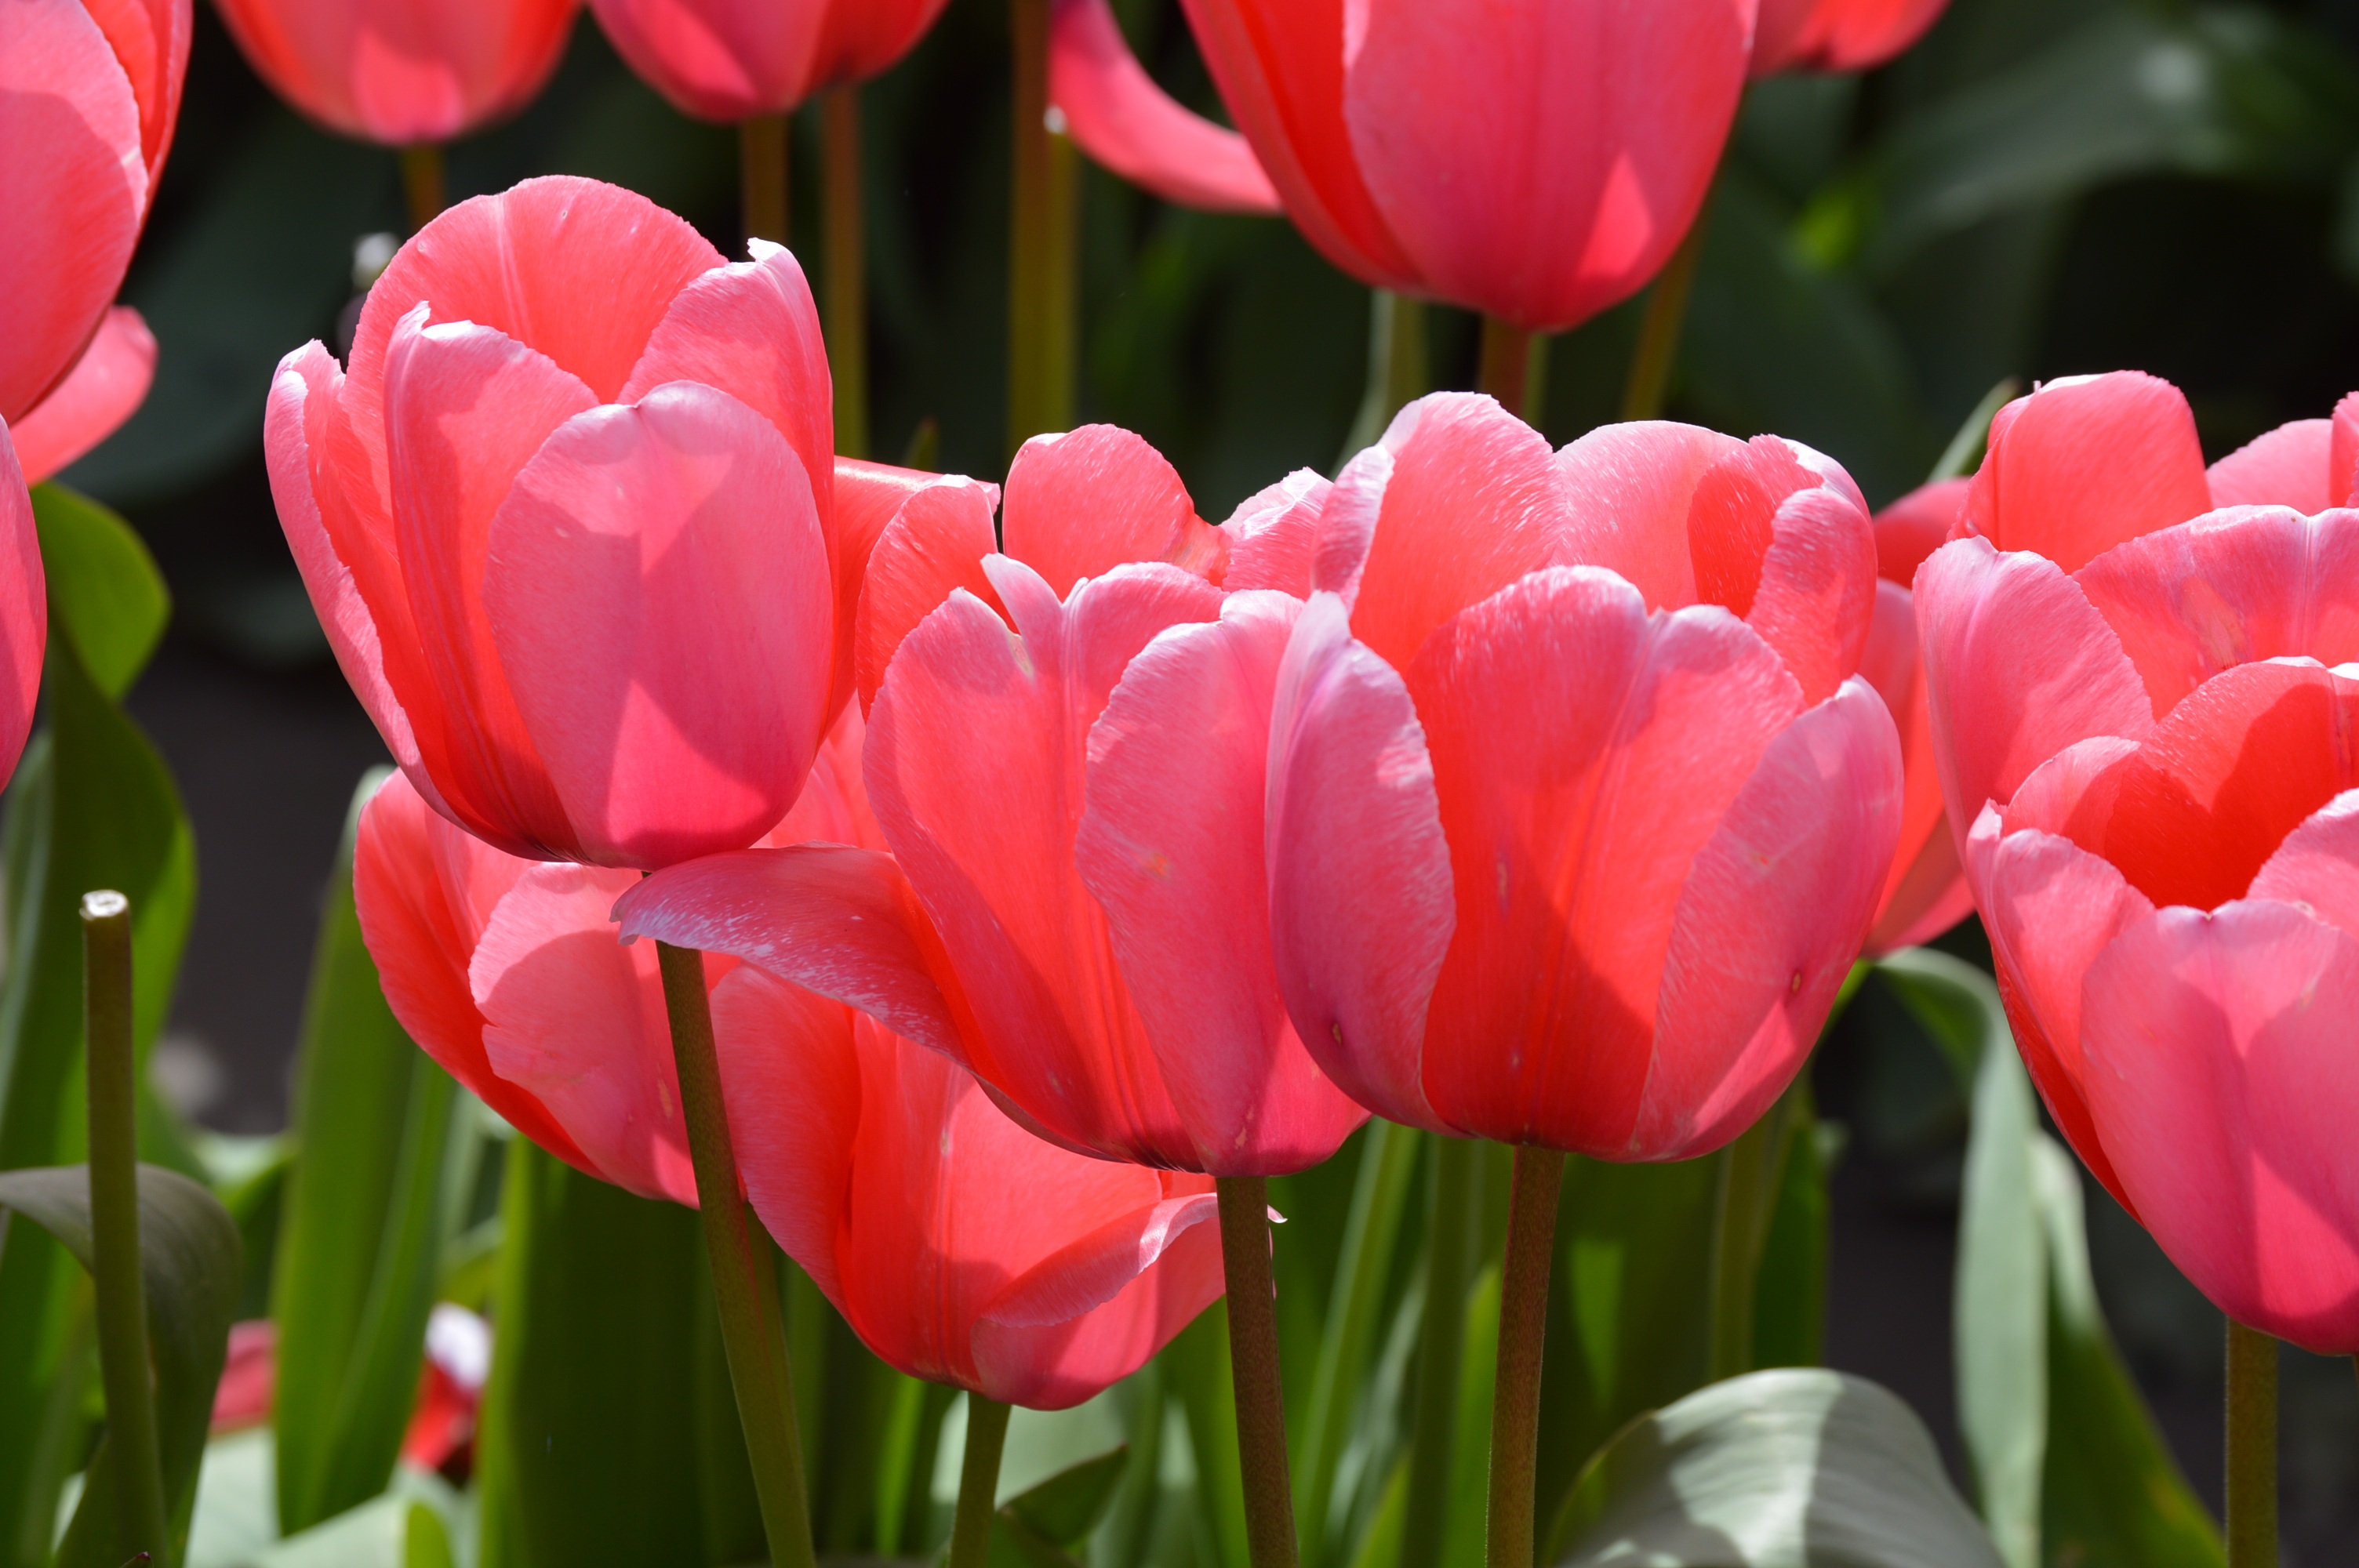
landscape, nature, plant, field, farm, stem, flower, purple, petal, bloom, valley, tulip, spring, green, red, farming, scenic, color, scenery, blooming, colorful, agriculture, pink, flora, washington, northwest, blossoms, tulips, pacific, tulipa, flowering plant, lily family, land plant, skagit